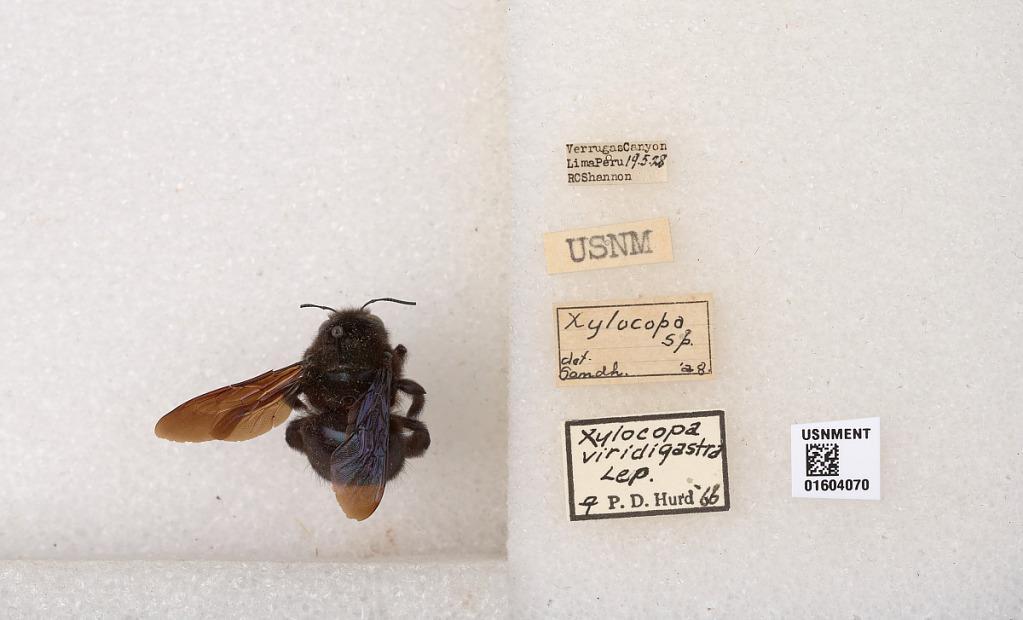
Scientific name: Xylocopa (Schonnherria) viridigastra Lepeletier
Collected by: R. Shannon
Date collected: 1928-5-19
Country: Peru
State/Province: Lima region
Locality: Verrugas Canyon
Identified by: Sandhouse